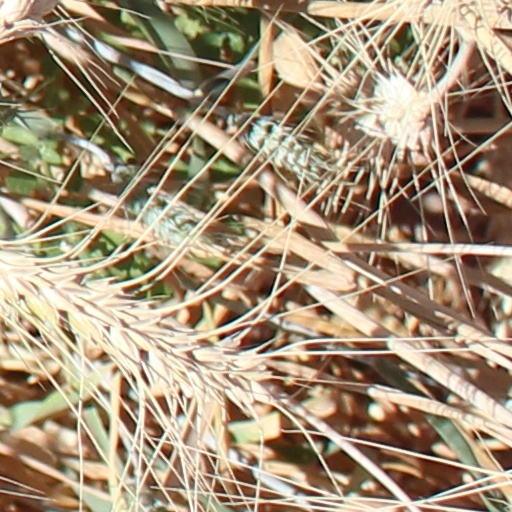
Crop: wheat